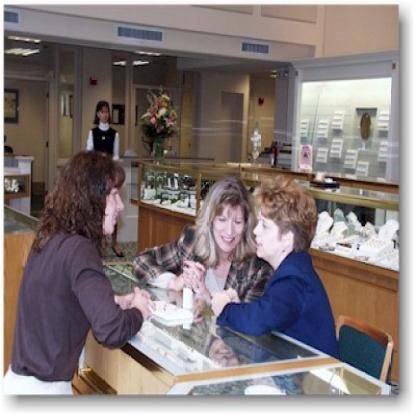
Scene: Indoor